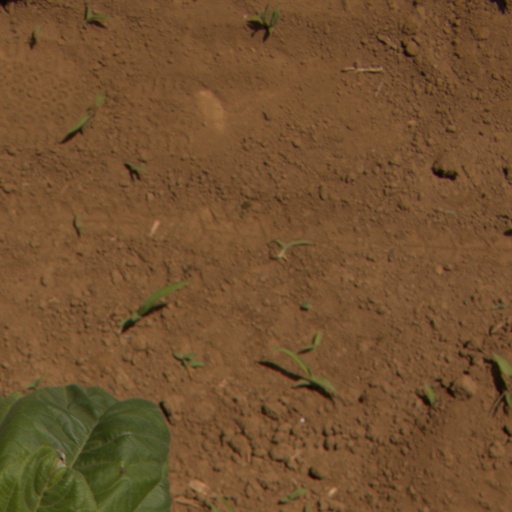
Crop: Jerusalem artichoke